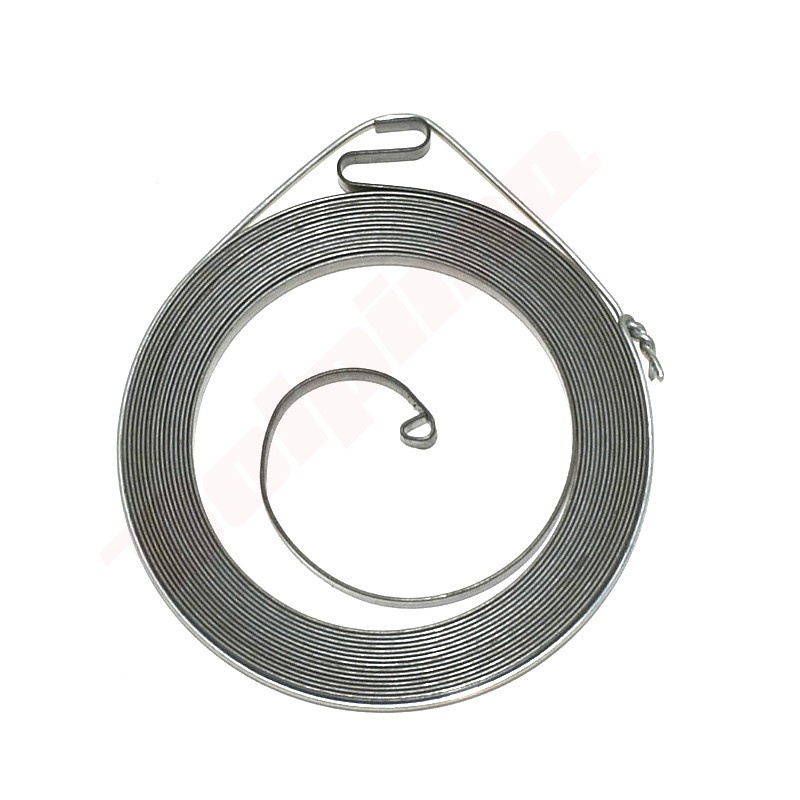
Startveer passend op STIHL TS410 , TS420 ( 4238 190 0601 )
Startveer passend op STIHL TS410 , TS420 ( 4238 190 0601 ) Onze ref: 42381900601T Productstatus: Nieuw EAN: 5903299881389 Levertijd: 4-8 werkdagen Verzendkosten: €4,95 tot orderwaarde €75,00, boven €75,00 gratis levering!
Brand: Dolpima
Category: Hardware > Tool Accessories > Saw Accessories